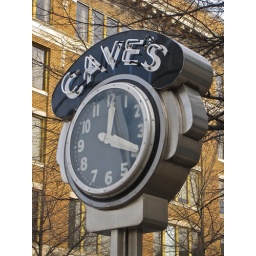
Old neon clock on a street in downtown Little Rock, Arkansas.